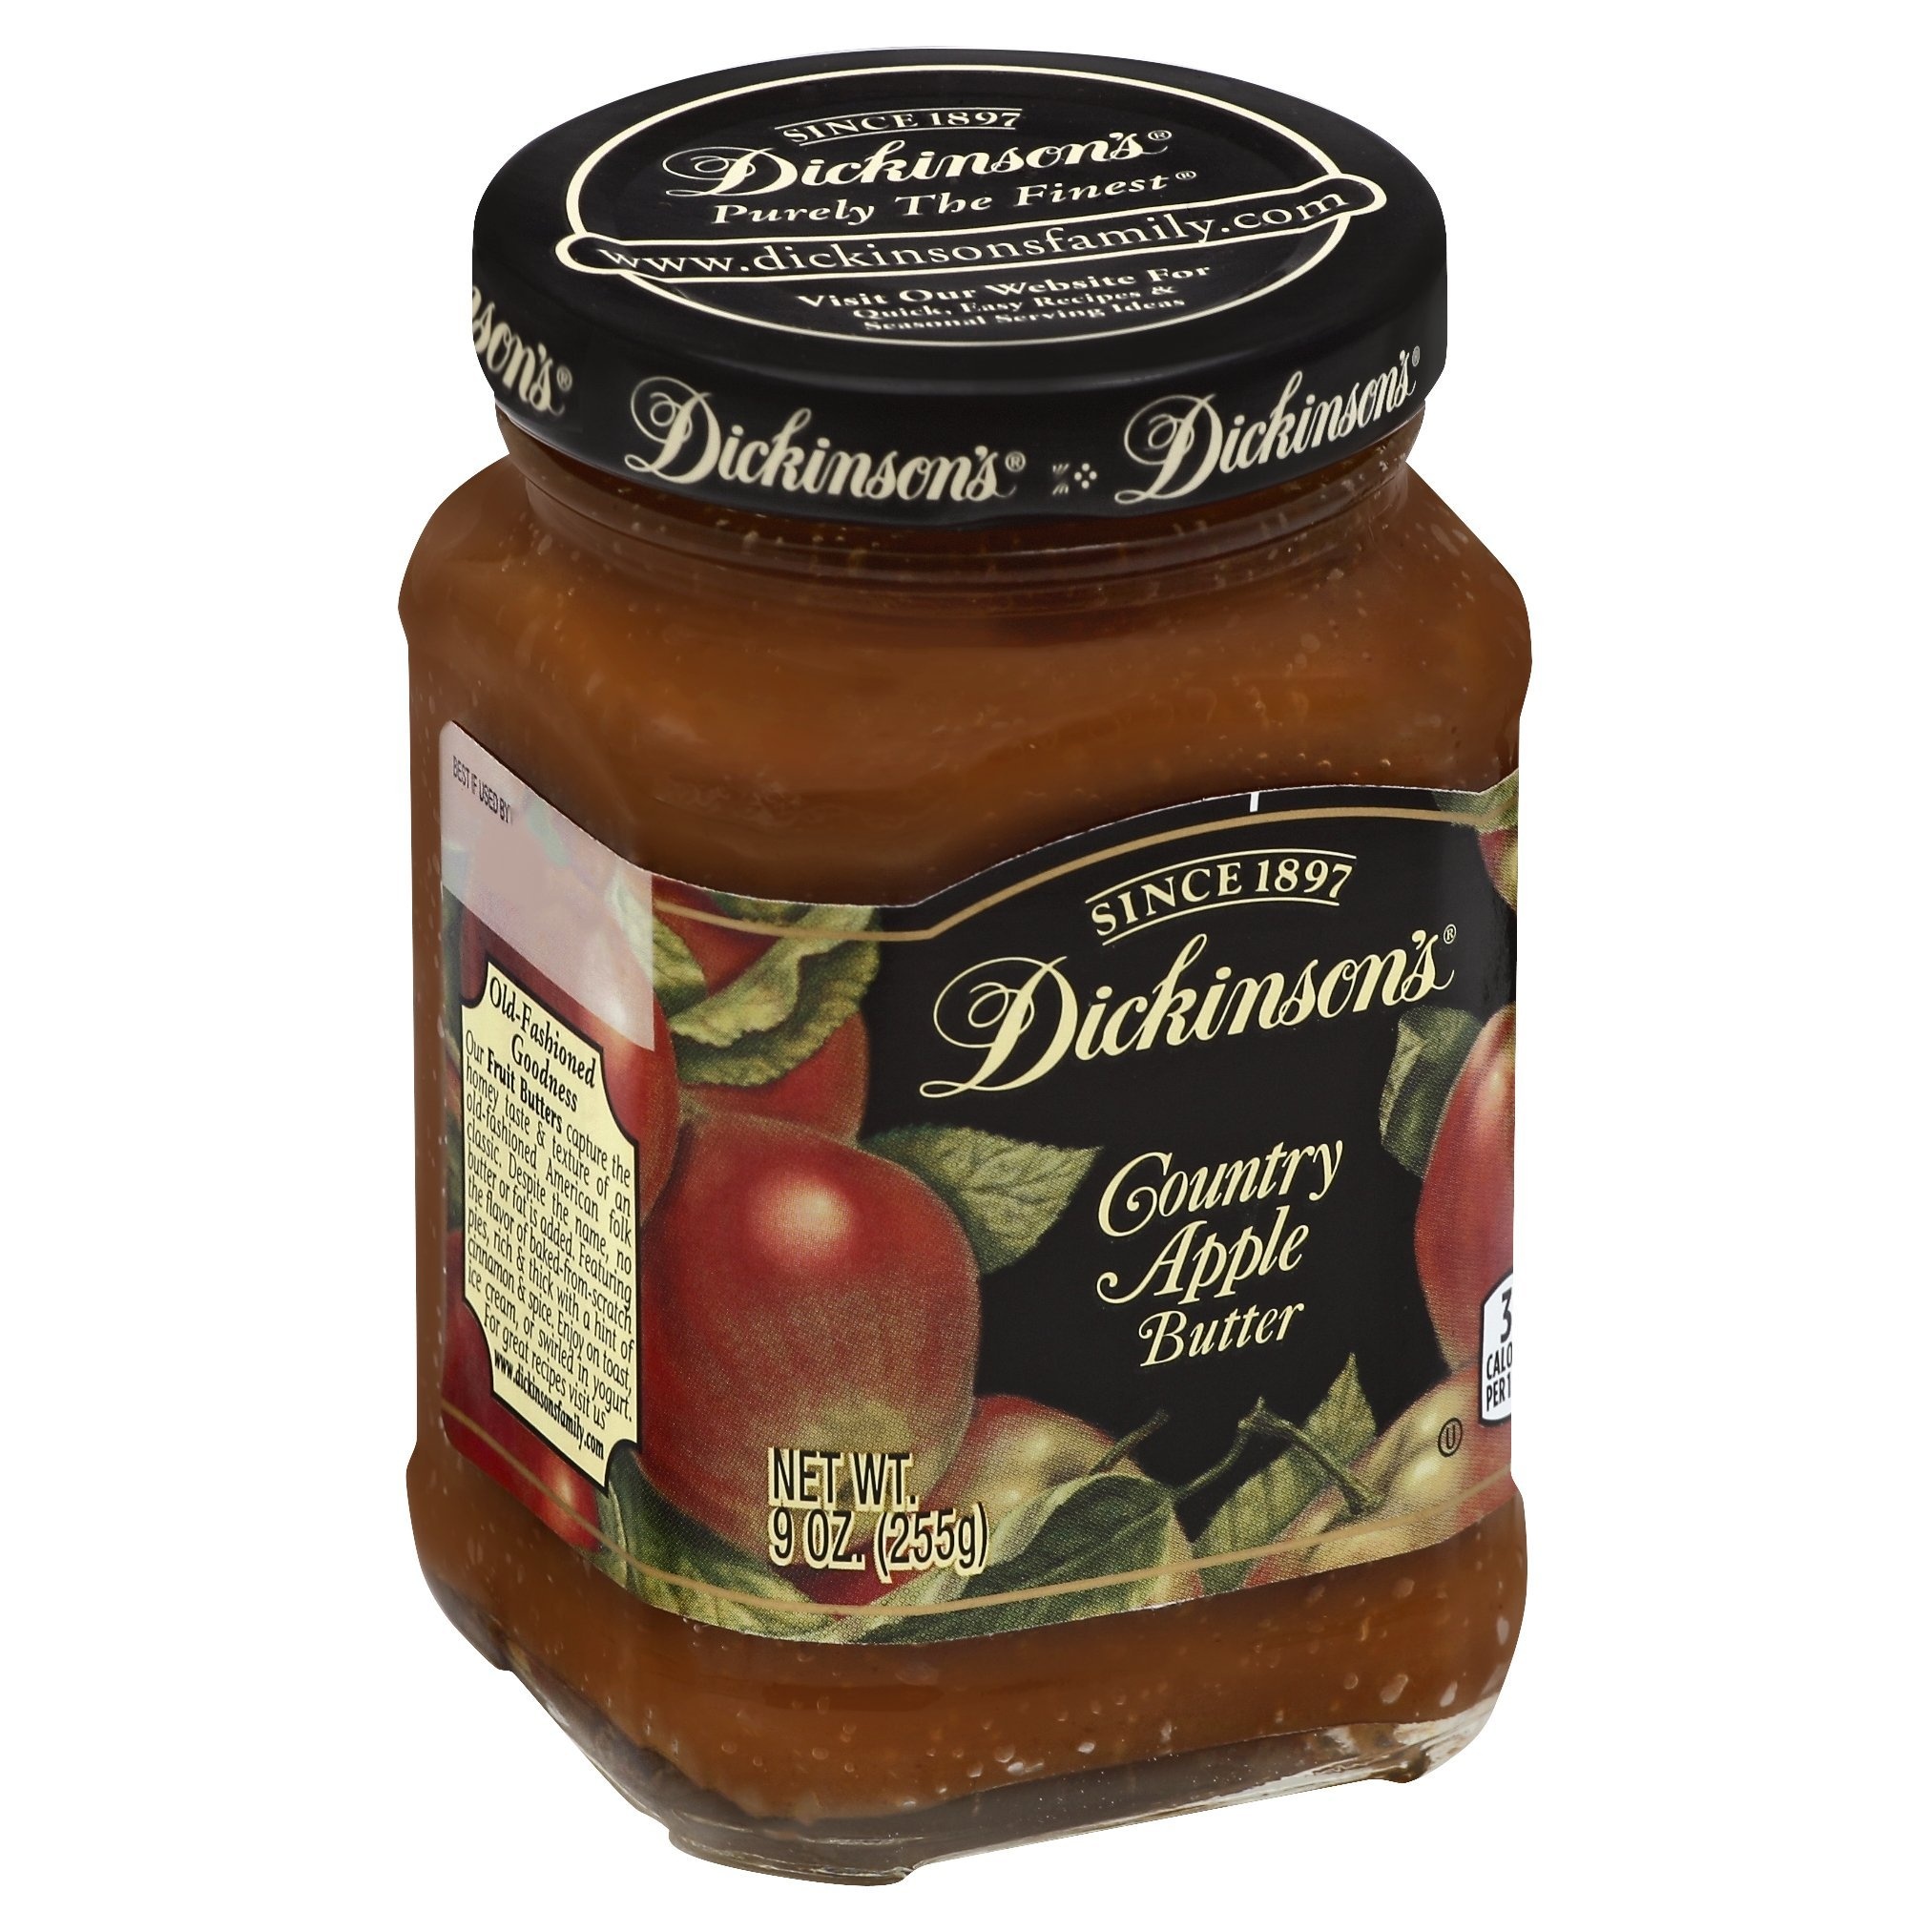
Dickinsons Country Apple Butter 9 Oz
Recreating the flavor of a baked-from-scratch pie, Dickinsons Fruit Butters are rich, dark and thick, with hints of cinnamon and sugar. Try our butters on fresh-baked bread, drizzled over ice cream, spread over crisp waffles or swirled in plain yogurt. Its the taste of home, sweet home.
Brand: J.M. Smucker Company
Category: Food, Beverages & Tobacco > Food Items > Dips & Spreads > Apple Butter